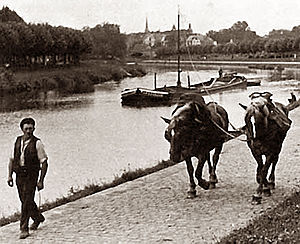
Finowkanalen
Hestetrukken pram på Finowkanal
Finowkanalen er en af de ældste kunstige vandveje i Europa. Kanalen er 43 km lang, og har en højdeforskel på 38 m. Den ligger i landkreis Barnim i den tyske delstat Brandenburg. Den blev i første omgang bygget fra 1605 til 1620, og forbinder floderne Oder og Havel.